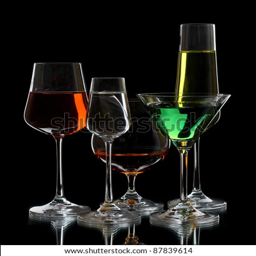
wine glasses of different profile on a black background